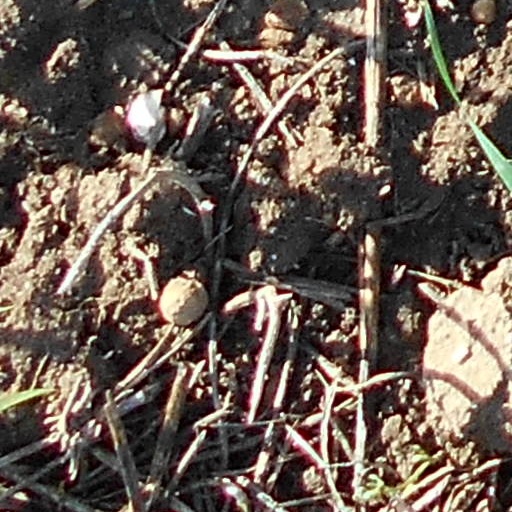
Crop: wheat